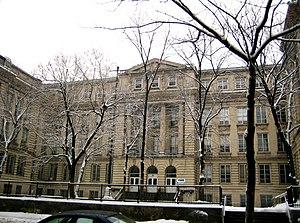
F.A.C.E. est une école québécoise publique à vocation artistique offrant des cours à partir du primaire jusqu'à la 5ᵉ secondaire. FACE est une école d'art, c'est-à-dire qu'elle offre une formation en arts plastiques, en arts dramatiques, ainsi qu'en musique vocale et instrumentale.